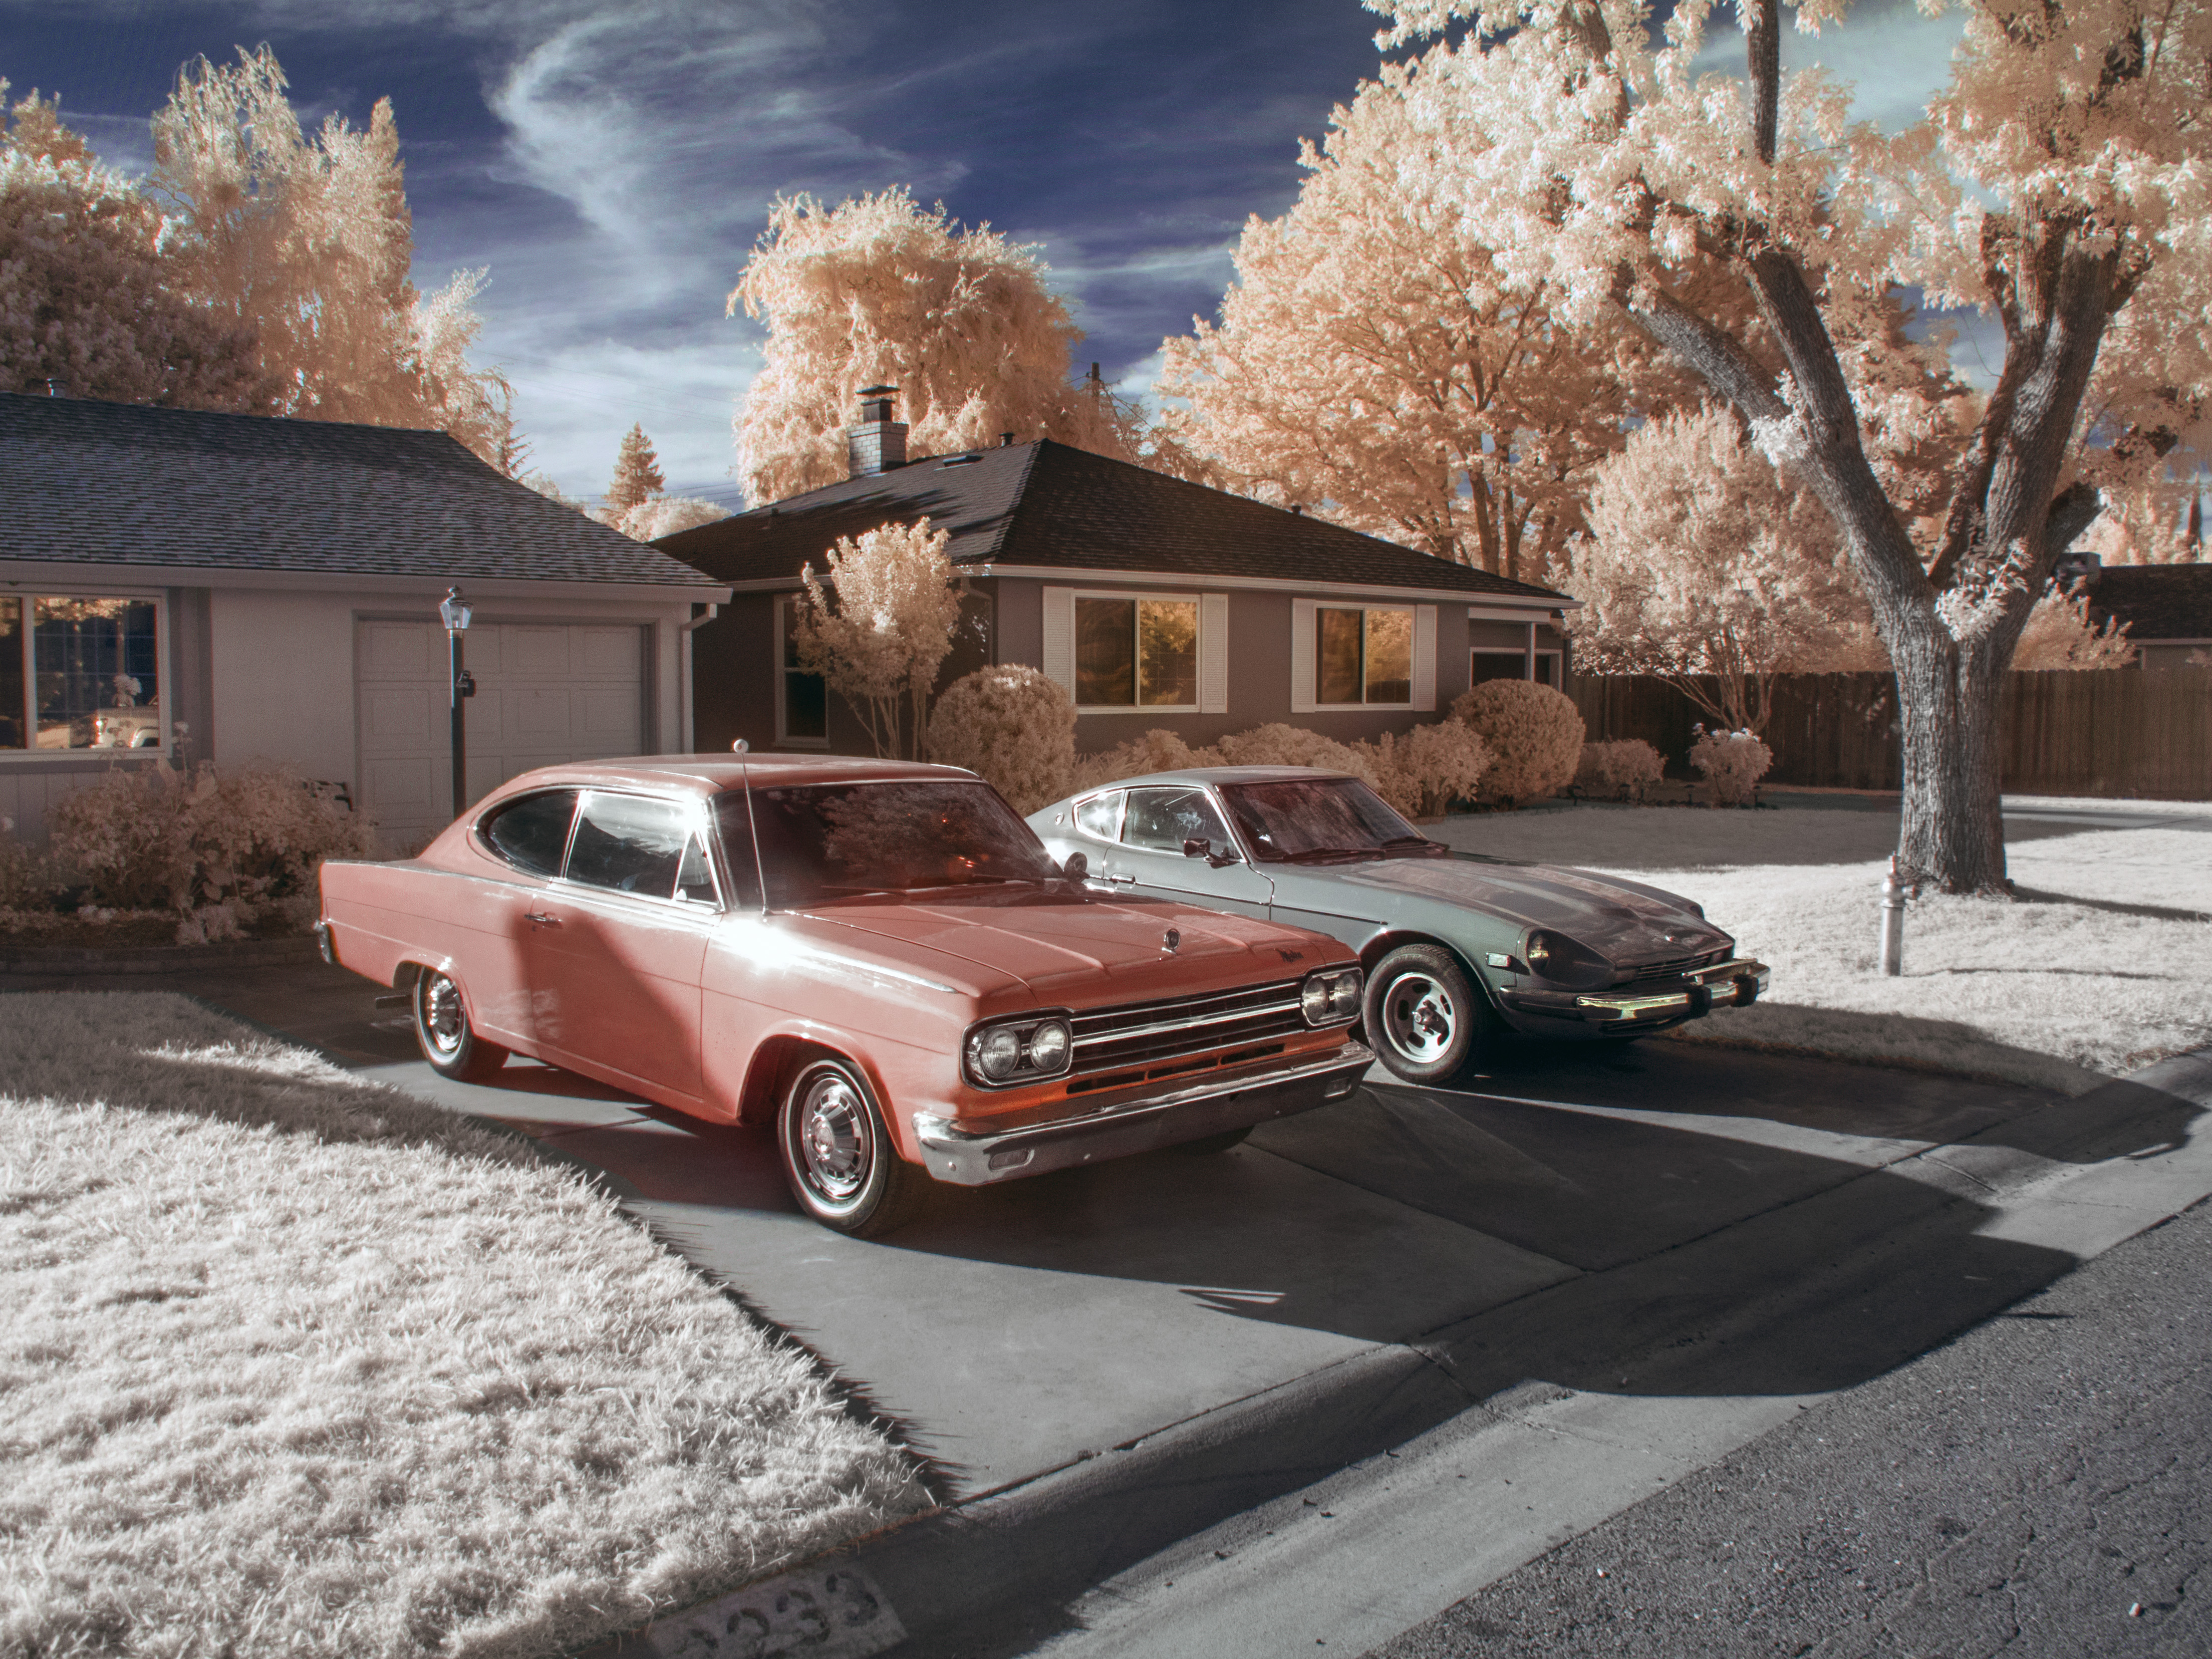
car, wheel, vehicle, vintage car, sedan, land vehicle, automobile make, automotive exterior, automotive design, luxury vehicle